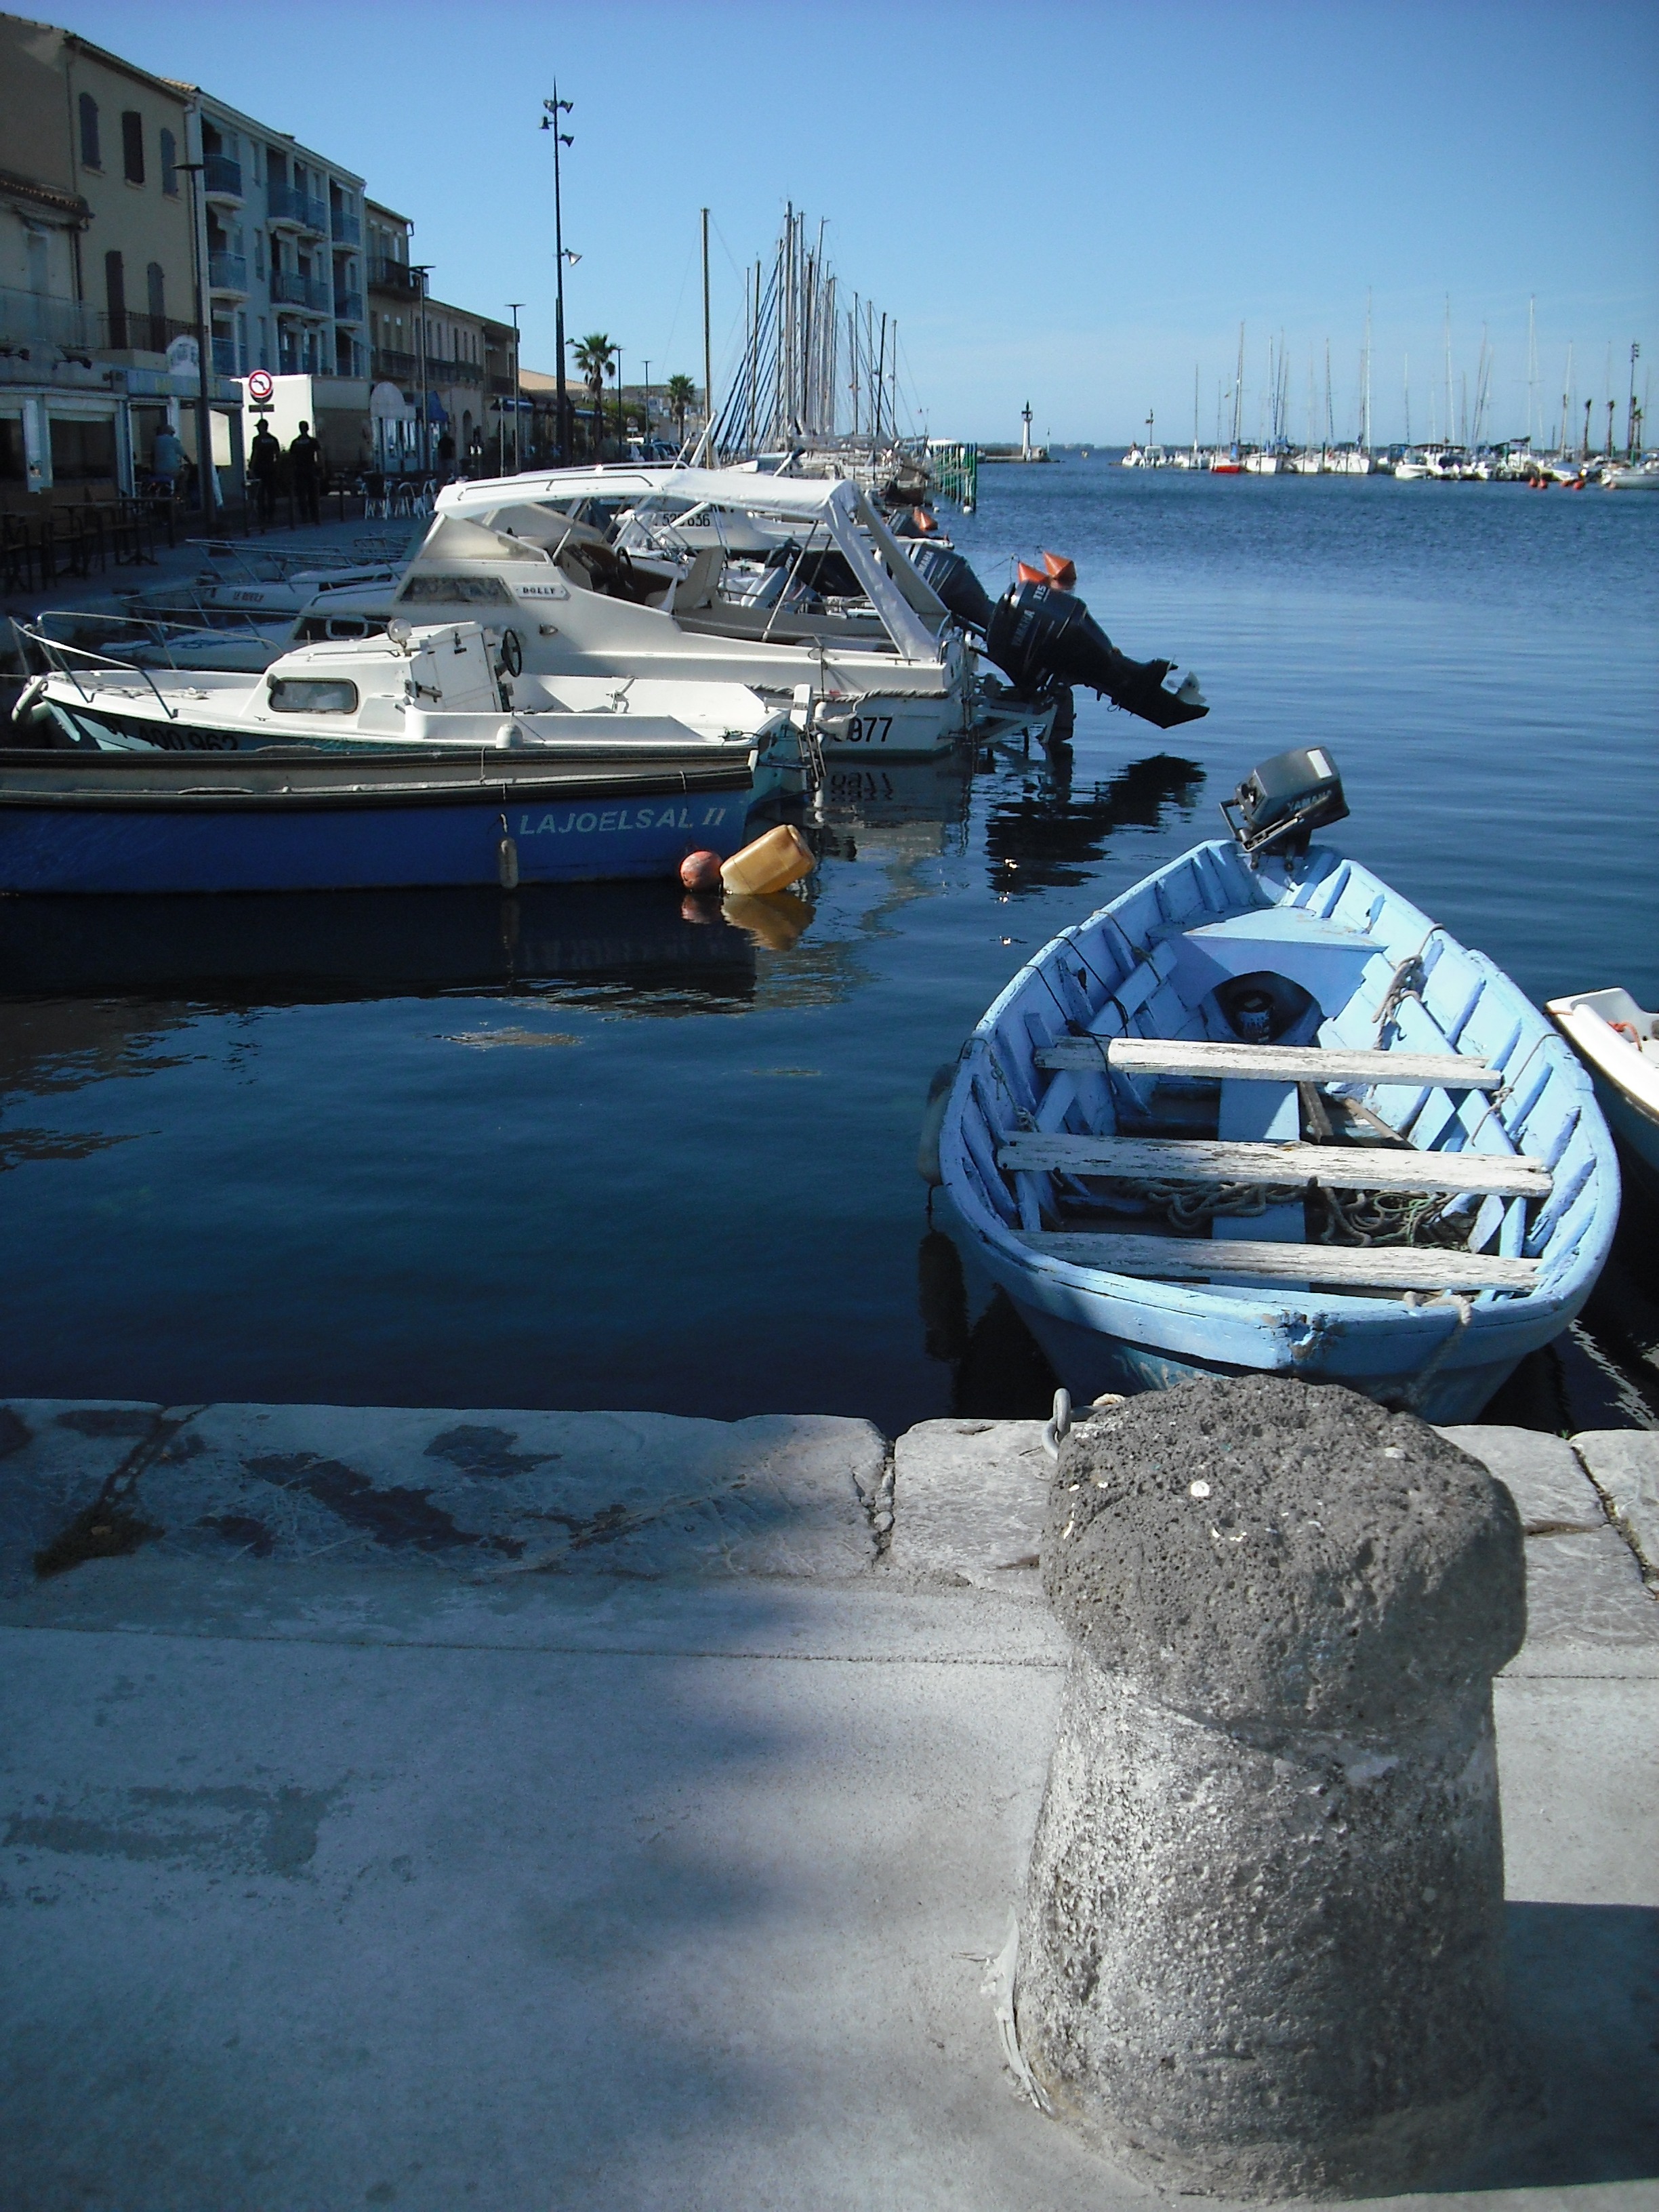
sea, coast, water, snow, winter, dock, boat, ice, reflection, vehicle, yacht, weather, harbor, marina, waterway, watercraft, meze